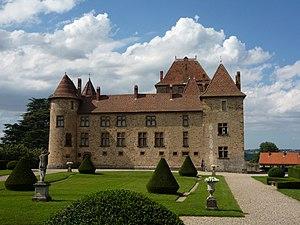
Façade sud du château des XIV-XVème siècle
Le grand tour de France est le voyage que Catherine de Médicis fait entreprendre au roi Charles IX à travers la France pour lui faire découvrir son royaume, qui vient d'être ravagé par la première guerre de religion. Le départ de cette grande aventure débute à Paris le 24 janvier 1564 et se termine par le retour dans la capitale le 1ᵉʳ mai 1566. Accompagné de sa famille, le roi accomplit près de 4 000 kilomètres sur des zones périphériques du royaume. Il part vers l'Est, longe les frontières de l'Est jusqu'en Provence, tourne vers l'Ouest jusqu'à l'océan Atlantique en Gascogne, remonte vers le Val de Loire et termine son périple dans le Bourbonnais.
La liste des châteaux de l'Isère recense de manière non exhaustive les mottes castales ou château de terre, les châteaux, château fort ou château de plaisance, les châteaux viticoles, les maisons fortes, les manoirs, situés dans le département français de l'Isère. Il est fait état des inscriptions et classements au titre des monuments historiques. Le département de l'Isère serait clairsemé de plus de 560 châteaux. Beaucoup de ces constructions ne sont plus que vestiges, mais Virieu, Vizille, Sassenage, Septème ont conservé leur splendeur. Forteresses féodales ou demeures somptueuses, aujourd'hui, 25 de ces châteaux sont ouverts à la visite.
Cet article recense les monuments historiques de l'Isère, en France.
Le château de Septème est un ancien château fort, du XIVᵉ siècle, remanié aux XVᵉ et XVIᵉ siècles, qui se dresse sur la commune de Septème dans le département de l'Isère, en région Auvergne-Rhône-Alpes. Le site concentre les ruines d'un premier château du XIᵉ siècle, d'une enceinte du XIIIᵉ siècle et le château actuel dont l'origine remonte aux XIVᵉ – XVᵉ siècle.